Sutton Trinity (ward)

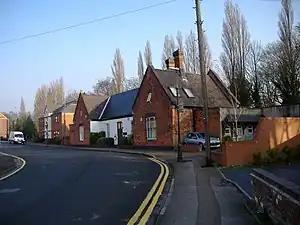
Sutton Town railway station on Midland Drive.

From 1879 until 1924, Sutton Coldfield was served by the Sutton Town railway station, as well as the LNWR-owned Sutton Coldfield railway station. It was forced to shut as a result of low passenger figures. The buildings still remain but as office buildings.